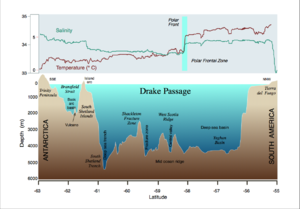
Le passage de Drake, également appelé détroit de Drake, est un large bras de mer qui sépare l'extrémité sud de l'Amérique du Sud et l'Antarctique, entre le cap Horn en Terre de Feu et les îles Shetland du Sud en Antarctique. Orienté ouest-sud-ouest/est-nord-est, il relie le sud-est de l'océan Pacifique, le sud-ouest de l'océan Atlantique et, alternativement, l'océan Austral. C'est une des zones maritimes qui connaît les pires conditions météorologiques. Le passage a été baptisé en l'honneur de l'explorateur et corsaire britannique du XVIᵉ siècle Sir Francis Drake.